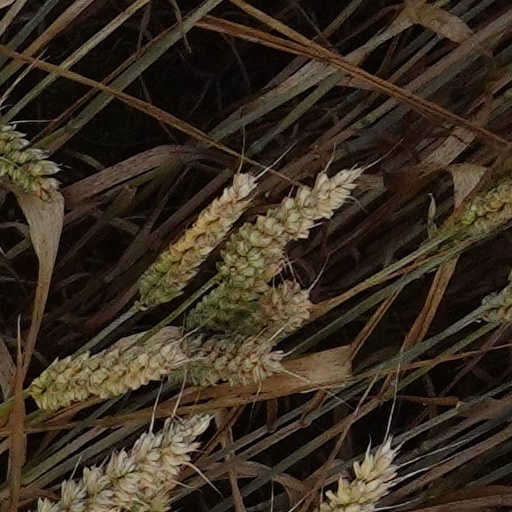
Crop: wheat